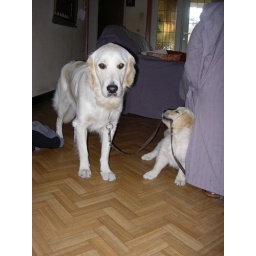
Alix is a female golden retriever and a service dog in training. Picture taken by her foster family.